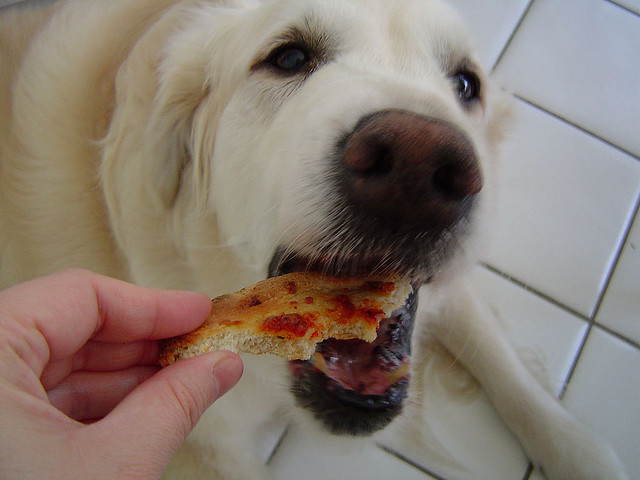
user: Given an image and a question. Answer the question in a short answer. Question: How many teeth do these animals have? Short Answer:
assistant: 42